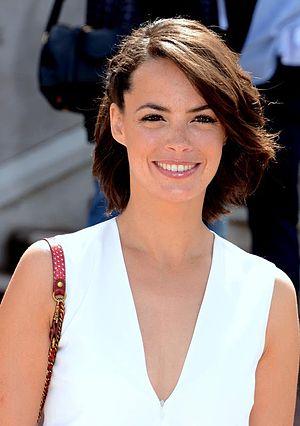
Bérénice Bejo au festival de Cannes
The Search ou La quête au Québec est un drame de guerre français écrit et réalisé par Michel Hazanavicius, sorti en 2014. Il s'agit d'un remake du film helvéto-américain Les Anges marqués de Fred Zinnemann sorti en 1948. Alors que le film de Fred Zinnemann se déroulait dans l'Allemagne vaincue après la Seconde Guerre mondiale, le remake se déroule en 1999 durant la seconde guerre de Tchétchénie.